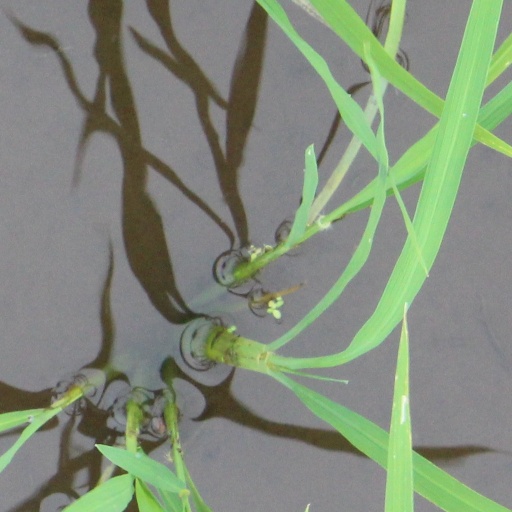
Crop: rice